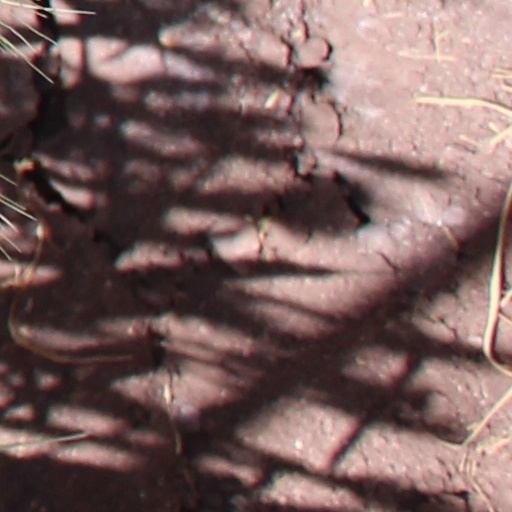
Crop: wheat